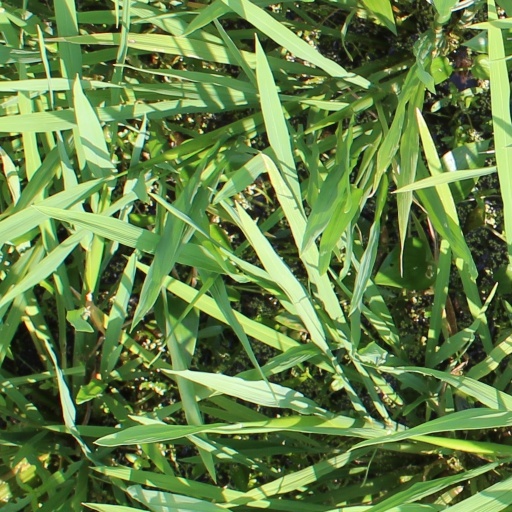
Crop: rice